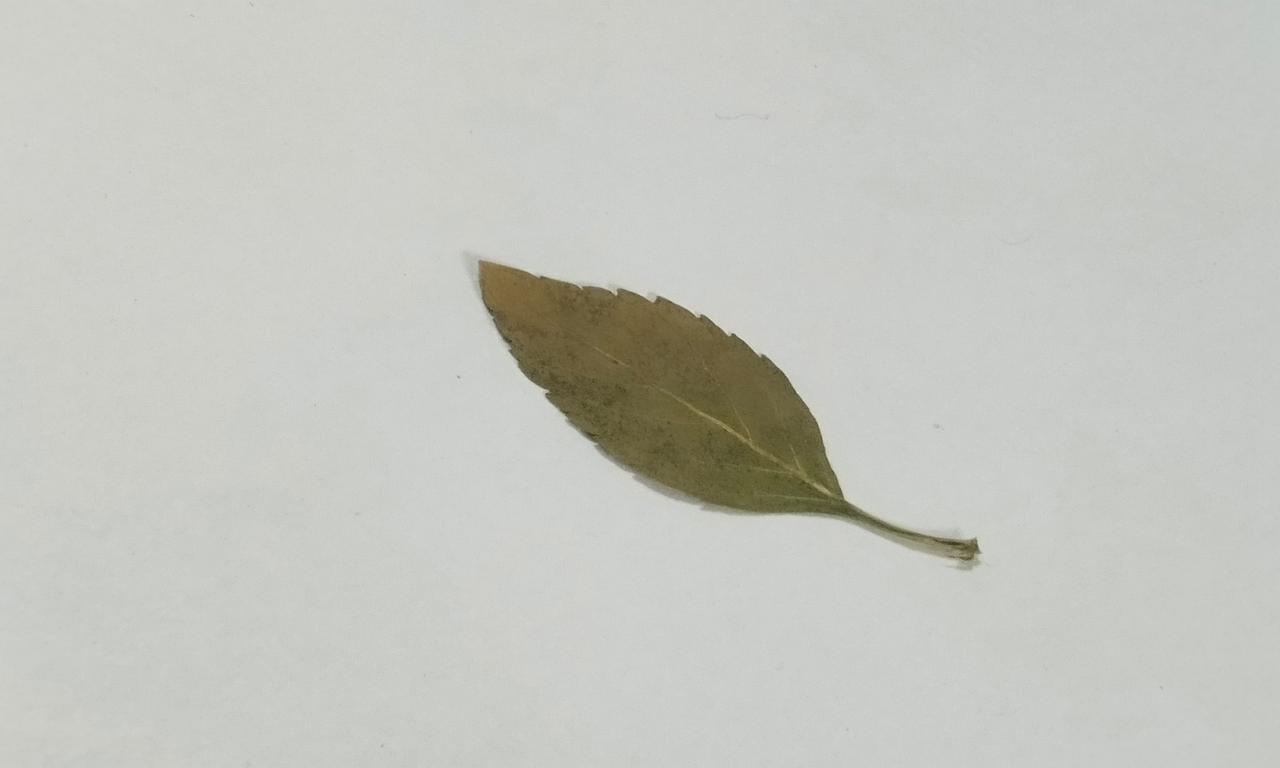
Label: Dried